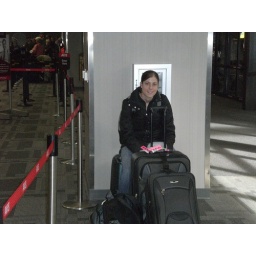
trish was guarding the bags while i was standing in line w/ a bunch of old people w/ gas.